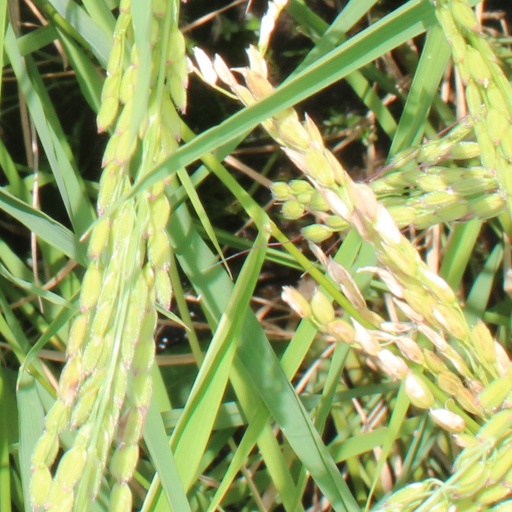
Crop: rice